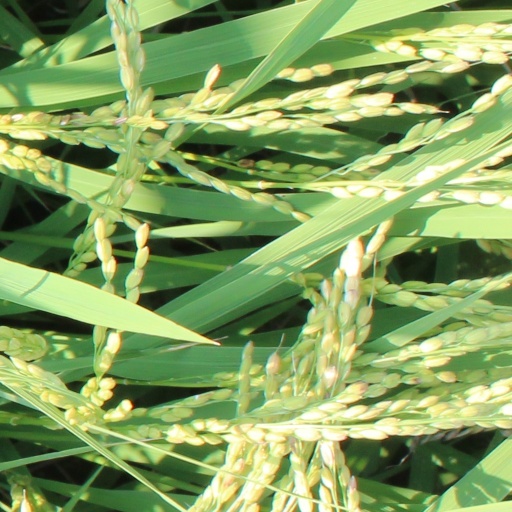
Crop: rice